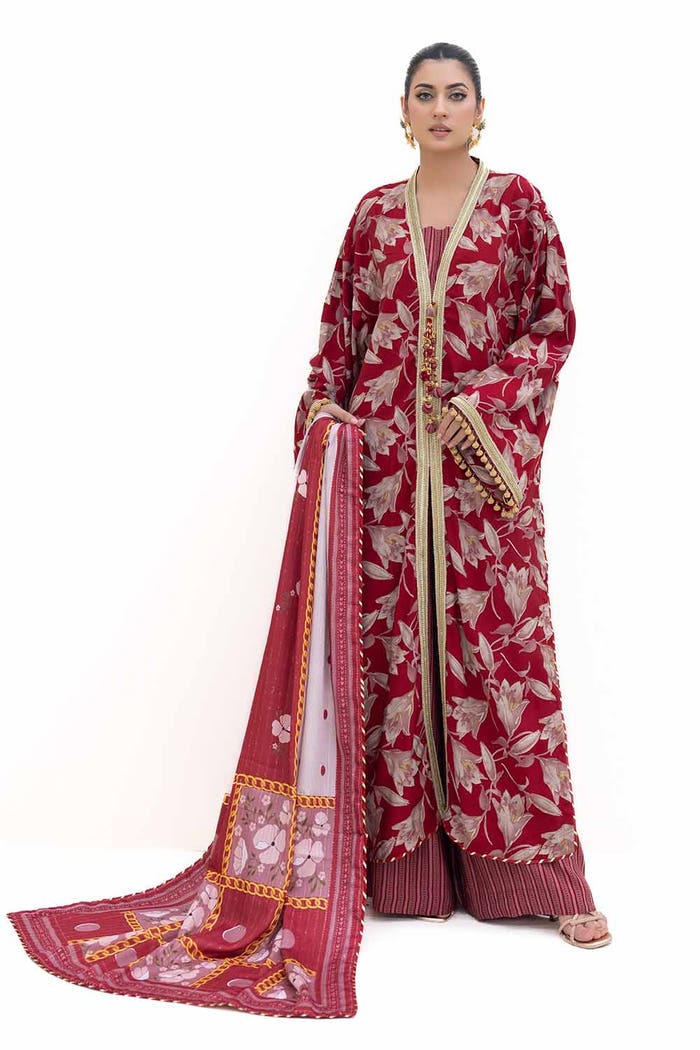
burgundy multi embroidered long coat